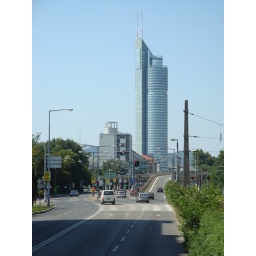
Millenium tower - the highest building in Vienna - 2